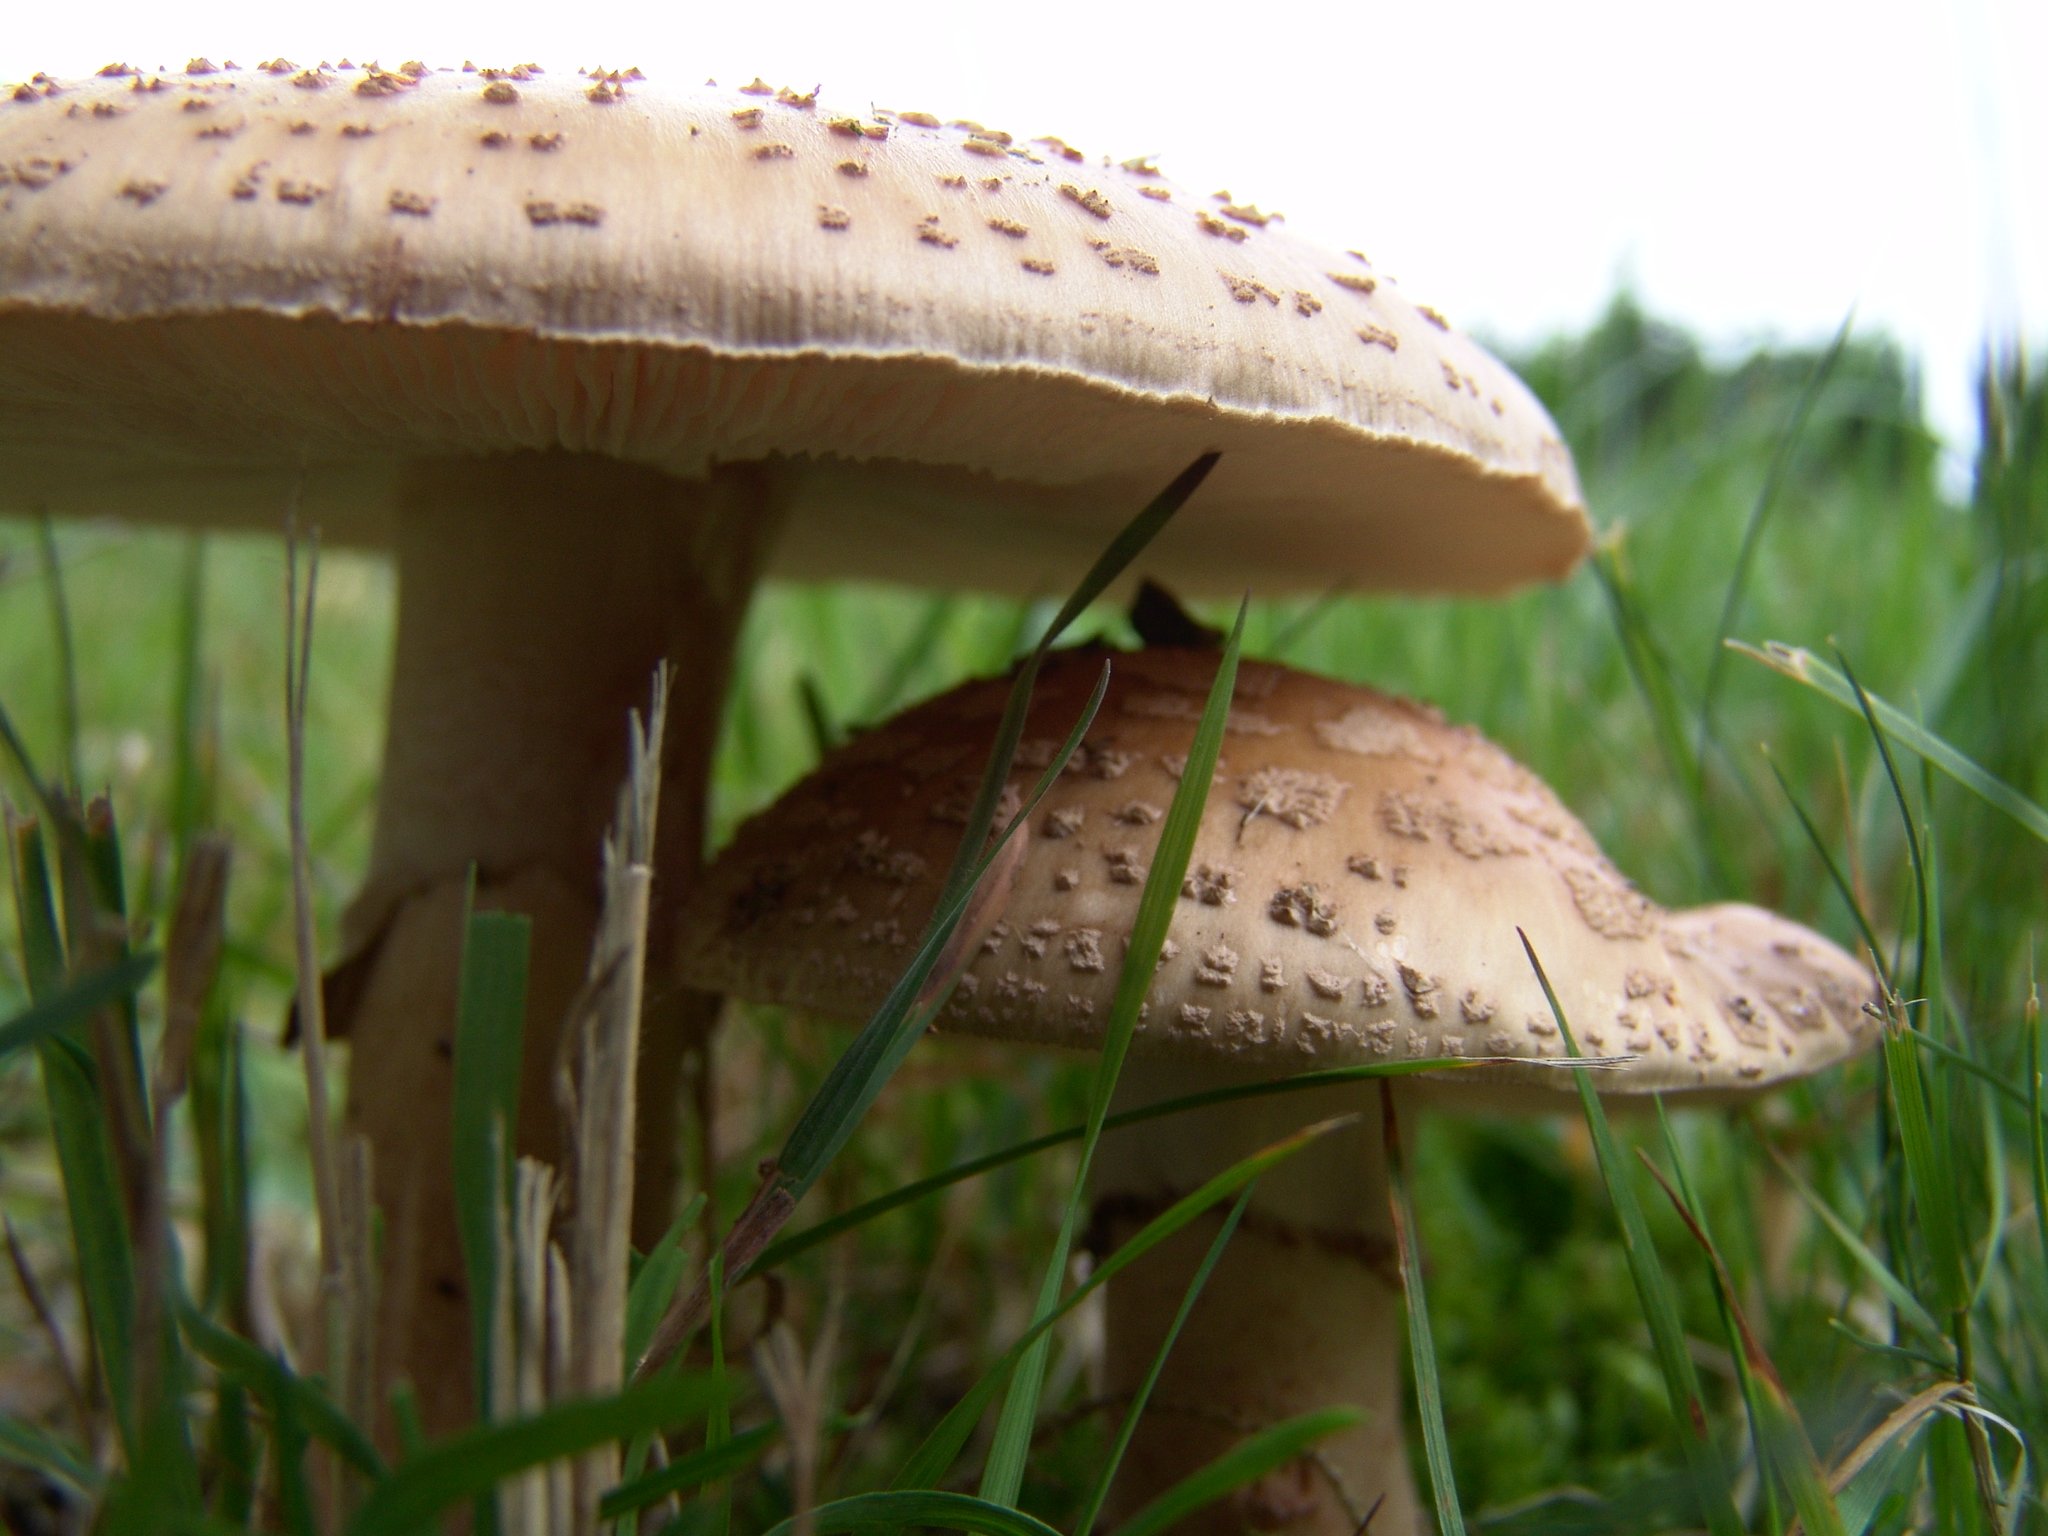
nature, forest, grass, autumn, botany, mushroom, fauna, fungus, mushrooms, woodland, habitat, agaric, bolete, agaricus, matsutake, edible mushroom, grass family, plant stem, medicinal mushroom, agaricomycetes, agaricaceae, champignon mushroom, penny bun